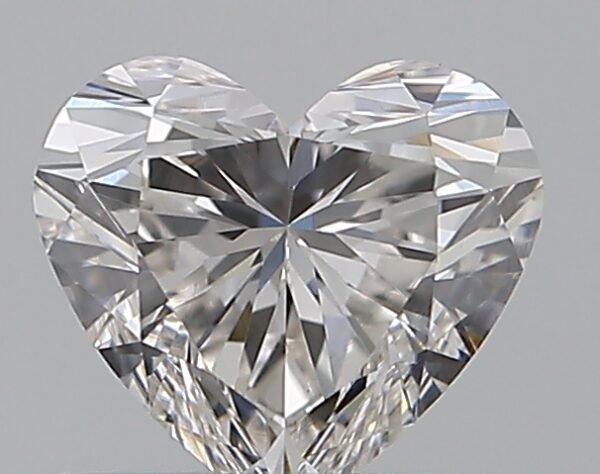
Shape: heart
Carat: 0.53
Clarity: VS1
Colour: I
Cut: EX
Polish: EX
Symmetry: EX
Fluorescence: F
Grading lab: GIA
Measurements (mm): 4.97 x 5.56 x 3.28